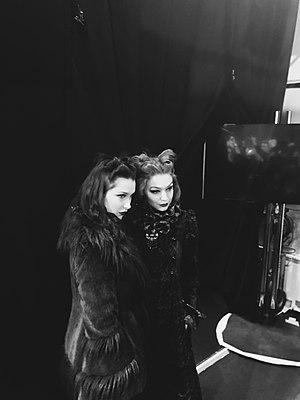
Isabella Khair Hadid, dite Bella Hadid, née le 9 octobre 1996 à Washington, est un mannequin américain d'origine néerlando-palestinienne.
Jelena Noura Hadid dite Gigi Hadid, née le 23 avril 1995 à Los Angeles, est un mannequin américain.